Aberystwyth railway station

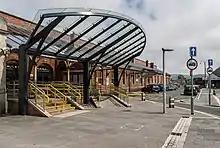
A new canopy over the upgraded side entrance, July 2016

The original station was built in 1864 by the Aberystwith and Welsh Coast Railway for the route to Machynlleth. The neighbouring Manchester & Milford railway was to construct a two road platform adjoining this, to create a joint station and provide access south to Carmarthen. The station was greatly extended in 1925 by the Great Western Railway; the original station building on one side of the platforms was replaced by a grand terminus building.